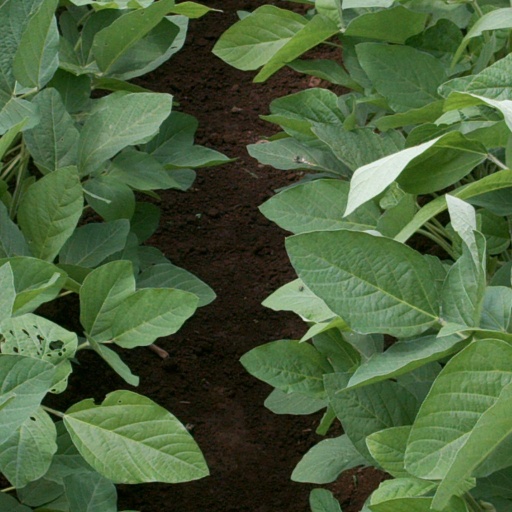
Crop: soybean